Hiralal (film)

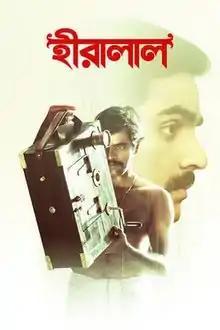
Official Poster

Hiralal is a Bengali-language biopic movie which is directed by Arun Roy and produced by Easel Movies. It is starring Kinjal Nanda, Saswata Chatterjee, Anuska Chakraborty, Shankar Chakraborty, Arna Mukhopadhyay, Tannishtha Biswas, Partha Sinha, Adhikary Koushik and Kharaj Mukherjee. The film was released on 5 March 2021.